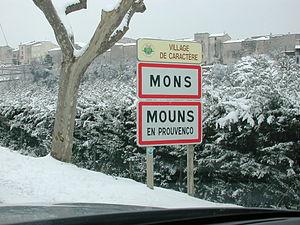
Mons(Var) sous la neige
La norme mistralienne, appelée également norme félibréenne ou graphie moderne, est une norme orthographique pour la langue d'oc ou occitan apparue en 1853 dans les œuvres de Joseph Roumanille, puis dans celles de Frédéric Mistral après 1854. Cette graphie se distingue de l'écriture ancienne de la langue d'oc par une simplification orthographique, se basant principalement sur la suppression des lettres muettes et sur une écriture proche de la prononciation des mots dans la basse vallée du Rhône.